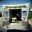
Label: ambulance